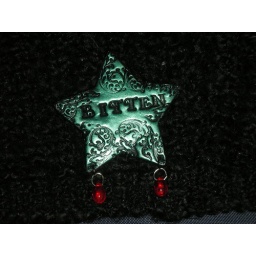
made by me. Pretty dark teal simmer powder, red glass blood drop beads.